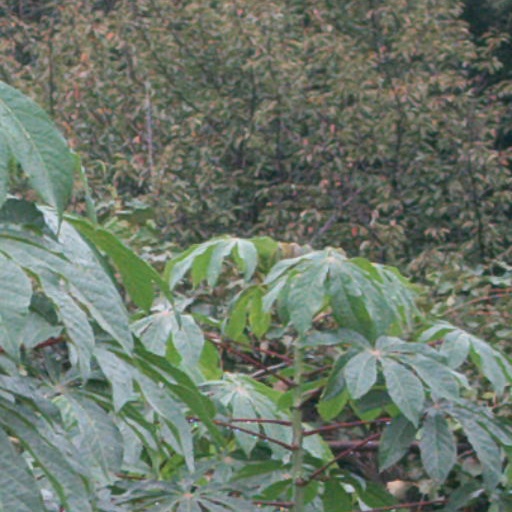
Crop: cassava